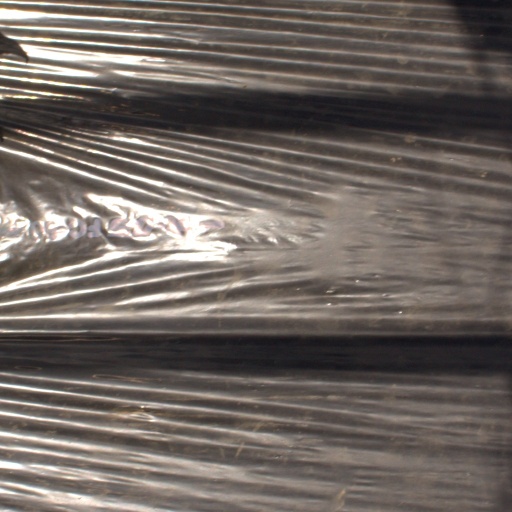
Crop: Jerusalem artichoke